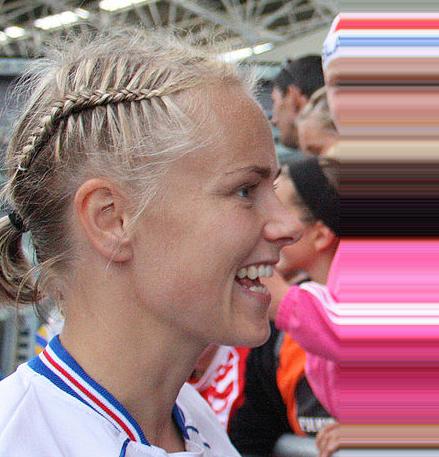
Age: 29